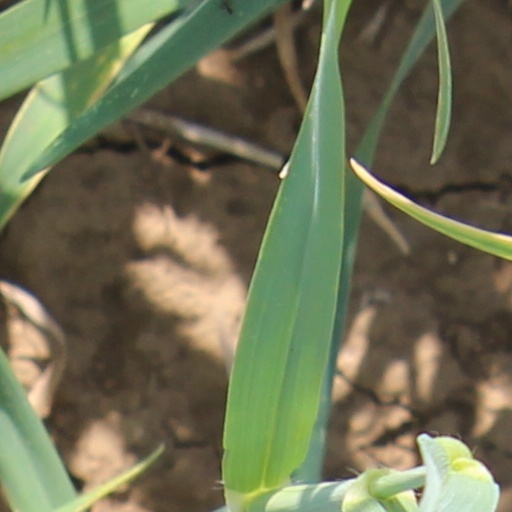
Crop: wheat